Reactions to the fall of Kabul (2021)

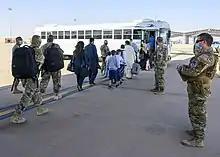
US airmen escorting evacuees at Prince Sultan Air Base in Saudi Arabia, 17 August 2021

The collapse has provoked debates about the role of NATO militaries and Transatlantic relations in world affairs. Journalist Simon Jenkins argued that the responsibility to protect doctrine that arose after the end of the Cold War led to a decline in UN authority "and the UN gave way to the US as a self-declared policeman".